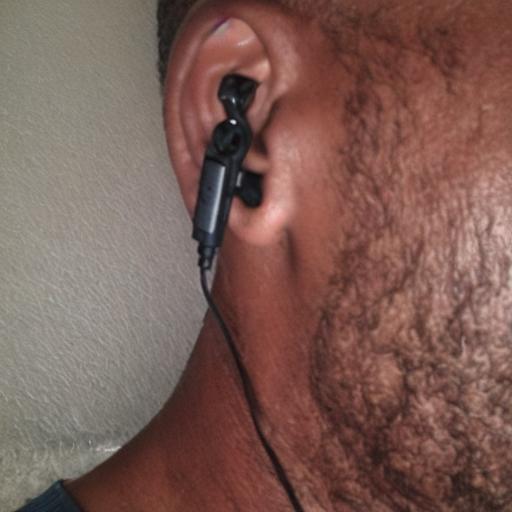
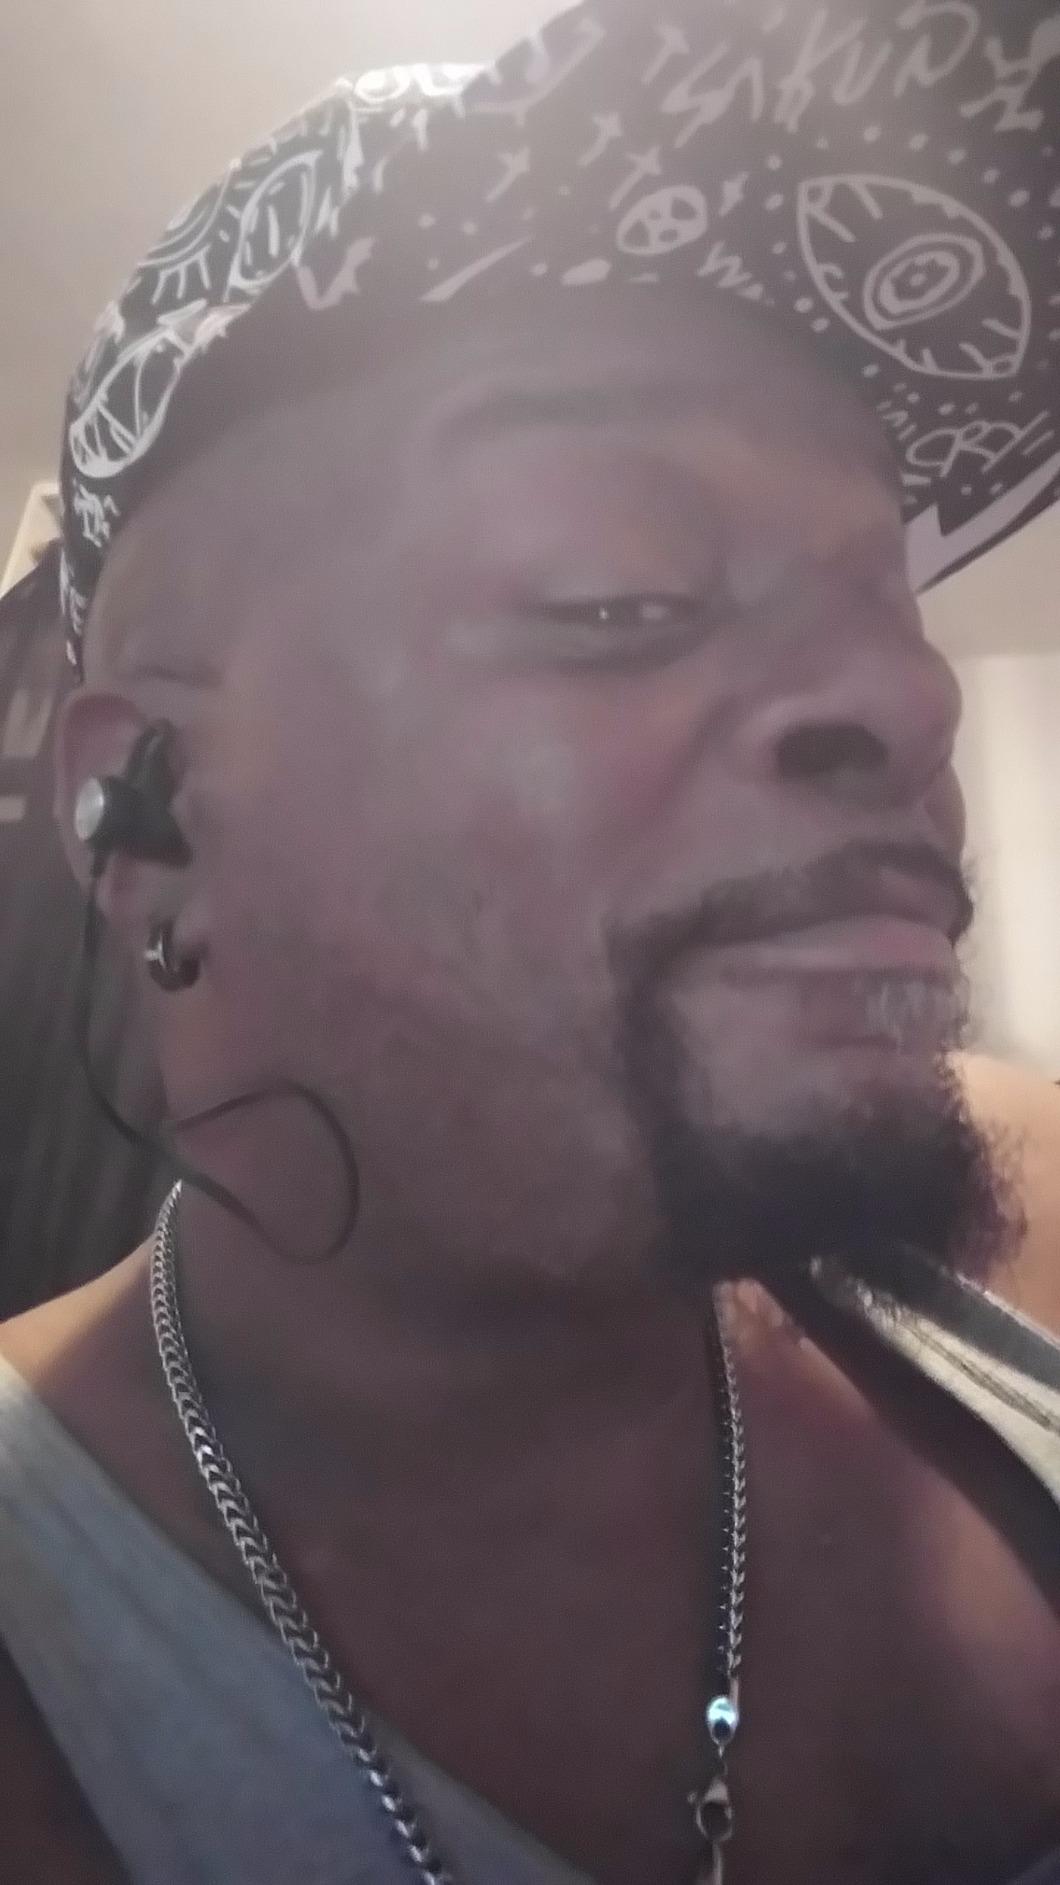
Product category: earbuds
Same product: no